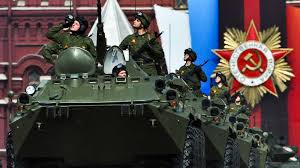
Label: BTR-80